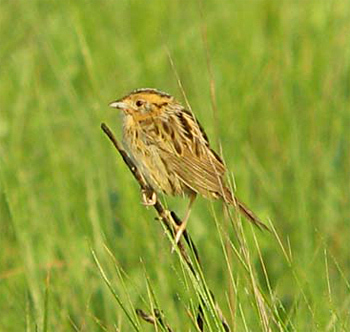
small brown bird with black stripes on its feathers and a black stripe on its head.
this bird has a short bill, a brown crown, and light yellow tarsuses and feet.
small roundish bird,yellow in color, with many different, varied spots of brown all over.
the color of the bird is a blend of yellow and dark brown, brown primarily is disbursed along the top of the head and down the back.
this speckled dark and light brown bird has an almost orange head with a dark strip over it's bill.
this bird is yellow with black and has a very short beak.
this bird is brown and black in color, with a brown beak.
a small brown bird with a short pointed beak sitting on a twig.
this bird has a pointed yellow bill, with a black and yellow back.
this bird is brown with black and has a very short beak.
Species: Le Conte Sparrow